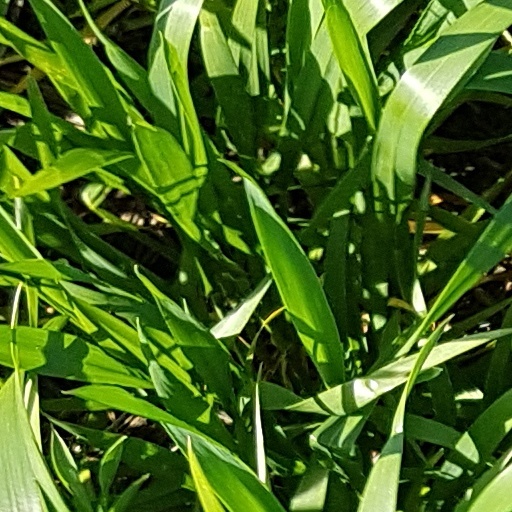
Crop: wheat